Martha MacKenzie

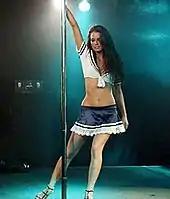
Martha pole dancing, a notable storyline and a scene that caused outrage in Australia for its G rated content. (2007)

Gordon pointed out that Martha was not stripping, just pole dancing. Gordon took pole dancing lessons for a period of a few weeks funded by Channel Seven, and found the experience embarrassing and physically challenging. She found it hard dancing in front of her fellow cast members, commenting that "There's even one scene when all of the boys turn up at the club and they're looking at me – it's like having your mates seeing you half naked. It's not very nice, a bit intimidating but it's always exciting to have a challenging story line like that. It's worth while in the end knowing that you've put everything into it." Gordon believed that the storyline was a turning point in Martha's development, as she has to hit rock bottom to realise who she is and what she really wants from life.